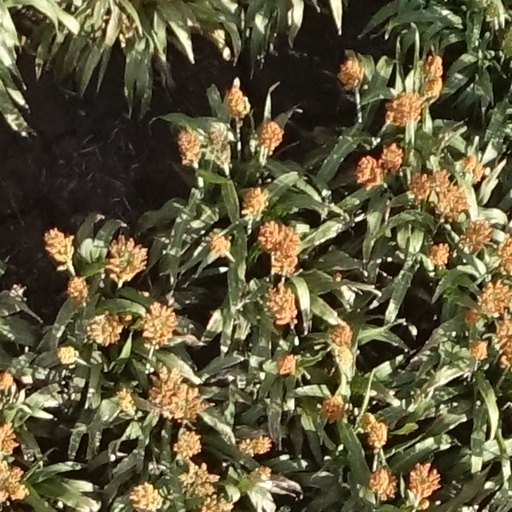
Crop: sorghum